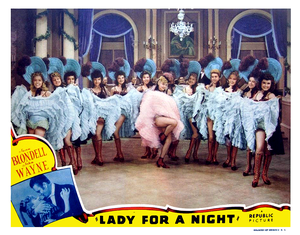
Lady for a Night est un film américain réalisé par Leigh Jason, sorti en 1942.